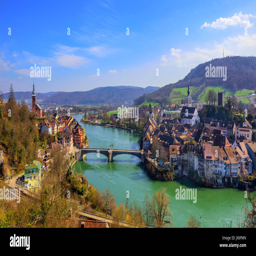
town on german - swiss border with the old bridge over river connecting countries